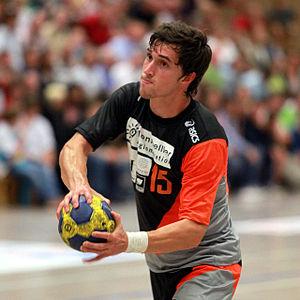
Samuel Honrubia, né le 5 juillet 1986, à Béziers, est un handballeur français évoluant au poste d'ailier gauche. Avec le Montpellier Handball, où il est devenu professionnel en 2004, puis le Paris Saint-Germain, il s'est forgé l'un des plus beaux palmarès nationaux avec pas moins de dix Championnats de France, huit Coupes de France et sept Coupes de la Ligue.